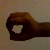
The image shows a hand gesture representing the number 0 in Indian Sign Language.